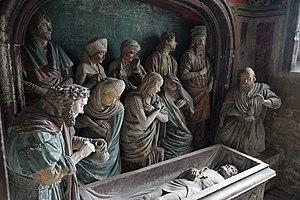
vue de l'intérieur de la chapelle.
La basilique Saint-Jean-Baptiste est le principal édifice religieux de la ville de Chaumont en France. De style gothique, elle domine avec ses deux tours la partie la plus ancienne de la commune, située en bordure Nord-Ouest du plateau chaumontais.